Monni (band)

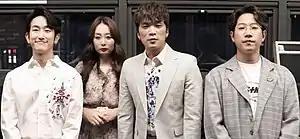
Monni in June 2019

Monni is a South Korean rock band signed to Modern Boy Entertainment. The quintet consists of Kim Sin-eui (vocals), Gong Tae-woo (guitar), Lee In-kyoung (bass), and Jung Hoon-tae (drums). The band formed in 2004 and they released their debut studio album "First Day, Light" the following year with their original drummer Song Ju-hwan. Following his departure from the band, Jung was recruited to take his place. The band released its second studio album "This Moment" in 2010. In celebration of their 10-year anniversary, they released a compilation entitled "Monni 10th Anniversary Best Album Fix".